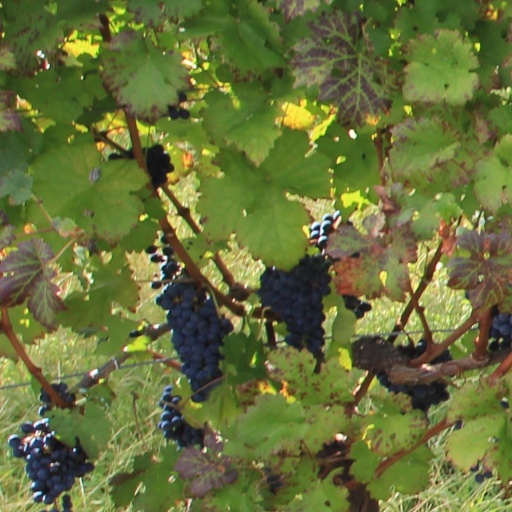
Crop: grape